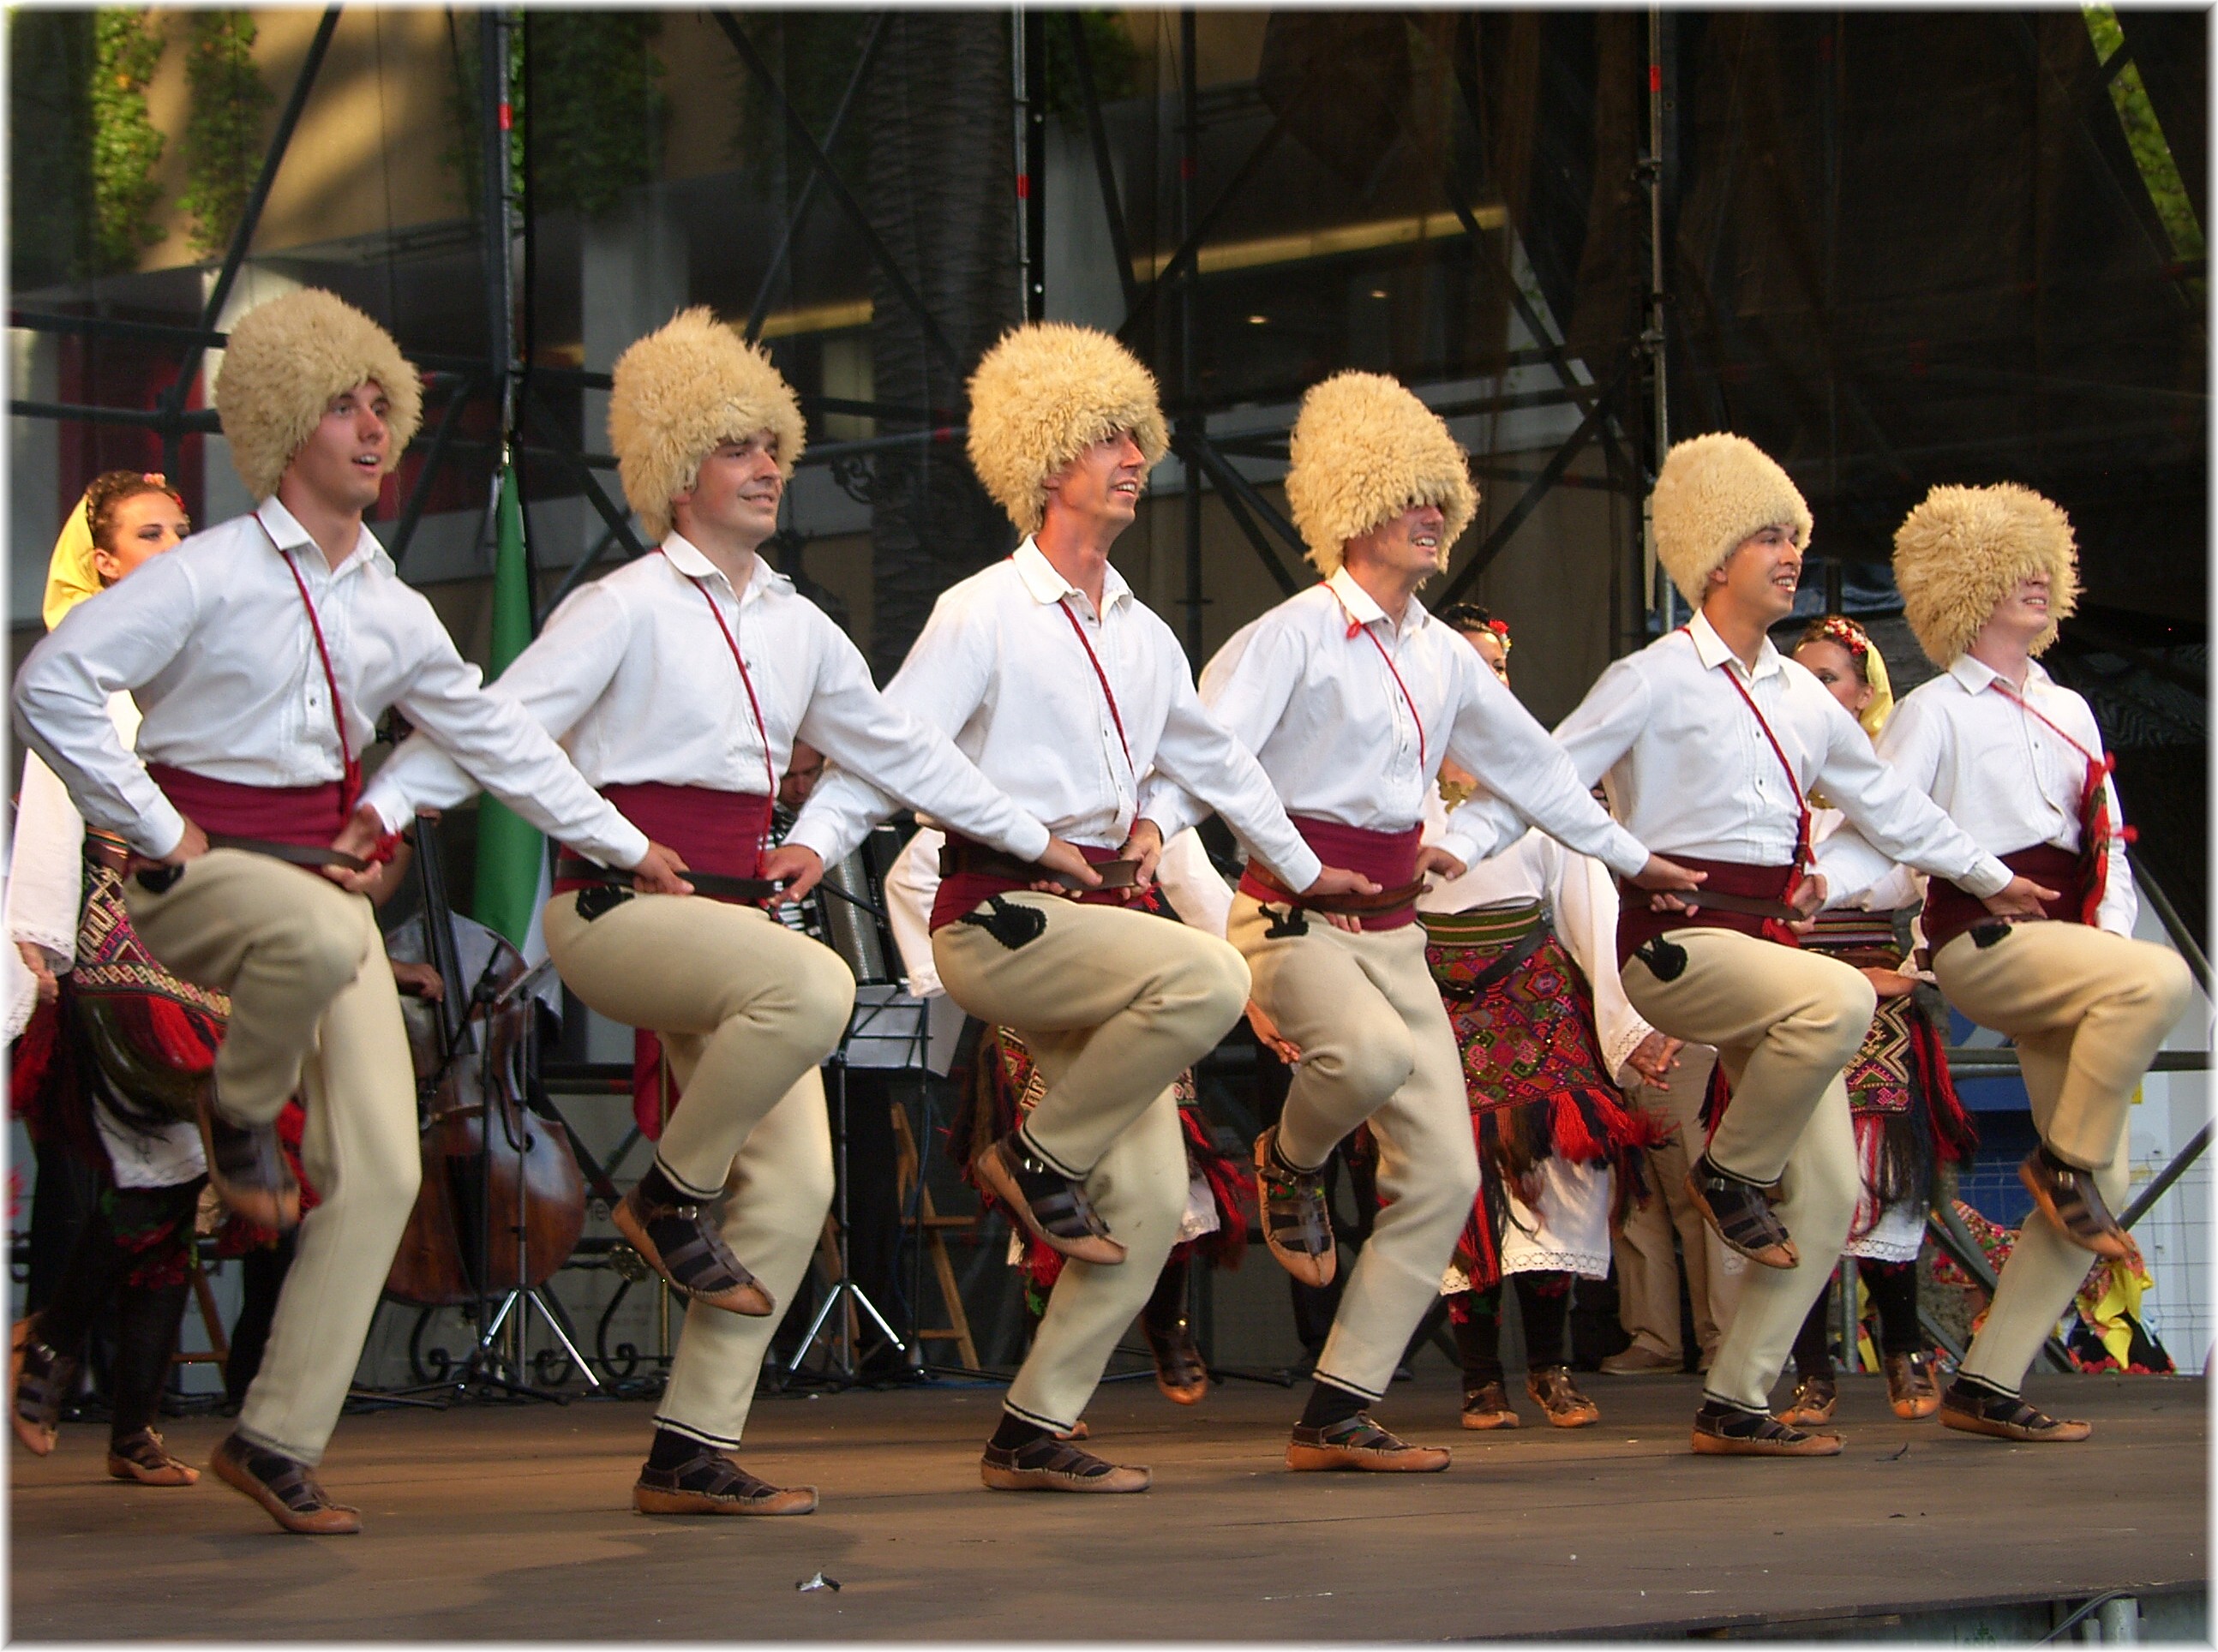
dance, musician, performance art, festival, mygearandme, performing arts, folk dance, social group, musical theatre